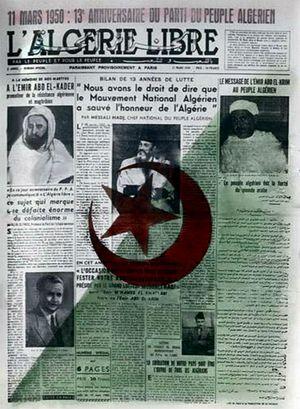
Première page du journal ""L'Algerie Libre"" 11 mars 1950
Le mouvement national algérien désigne le mouvement sociopolitique qui, né au début du XXᵉ siècle pendant la colonisation française de l’Algérie, mène au déclenchement de la guerre d'indépendance de ce pays en 1954. Il comprend deux tendances politiques : les réformistes d'une part et les indépendantistes d'autre part.